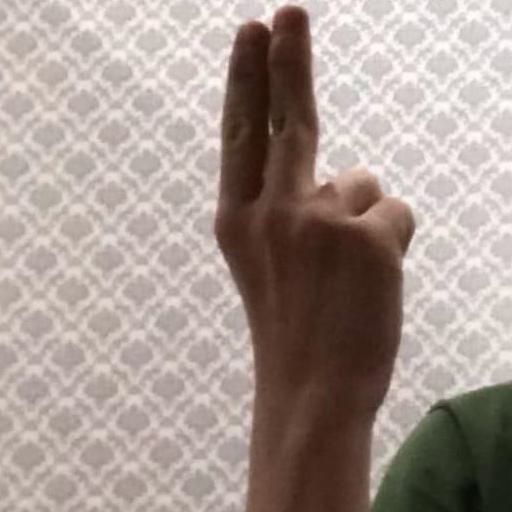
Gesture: two_up_inverted